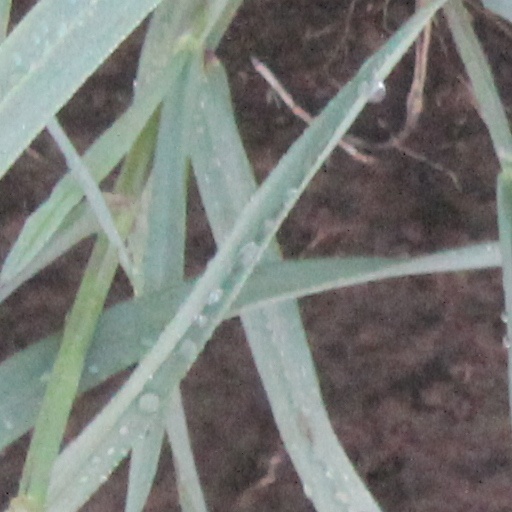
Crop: wheat